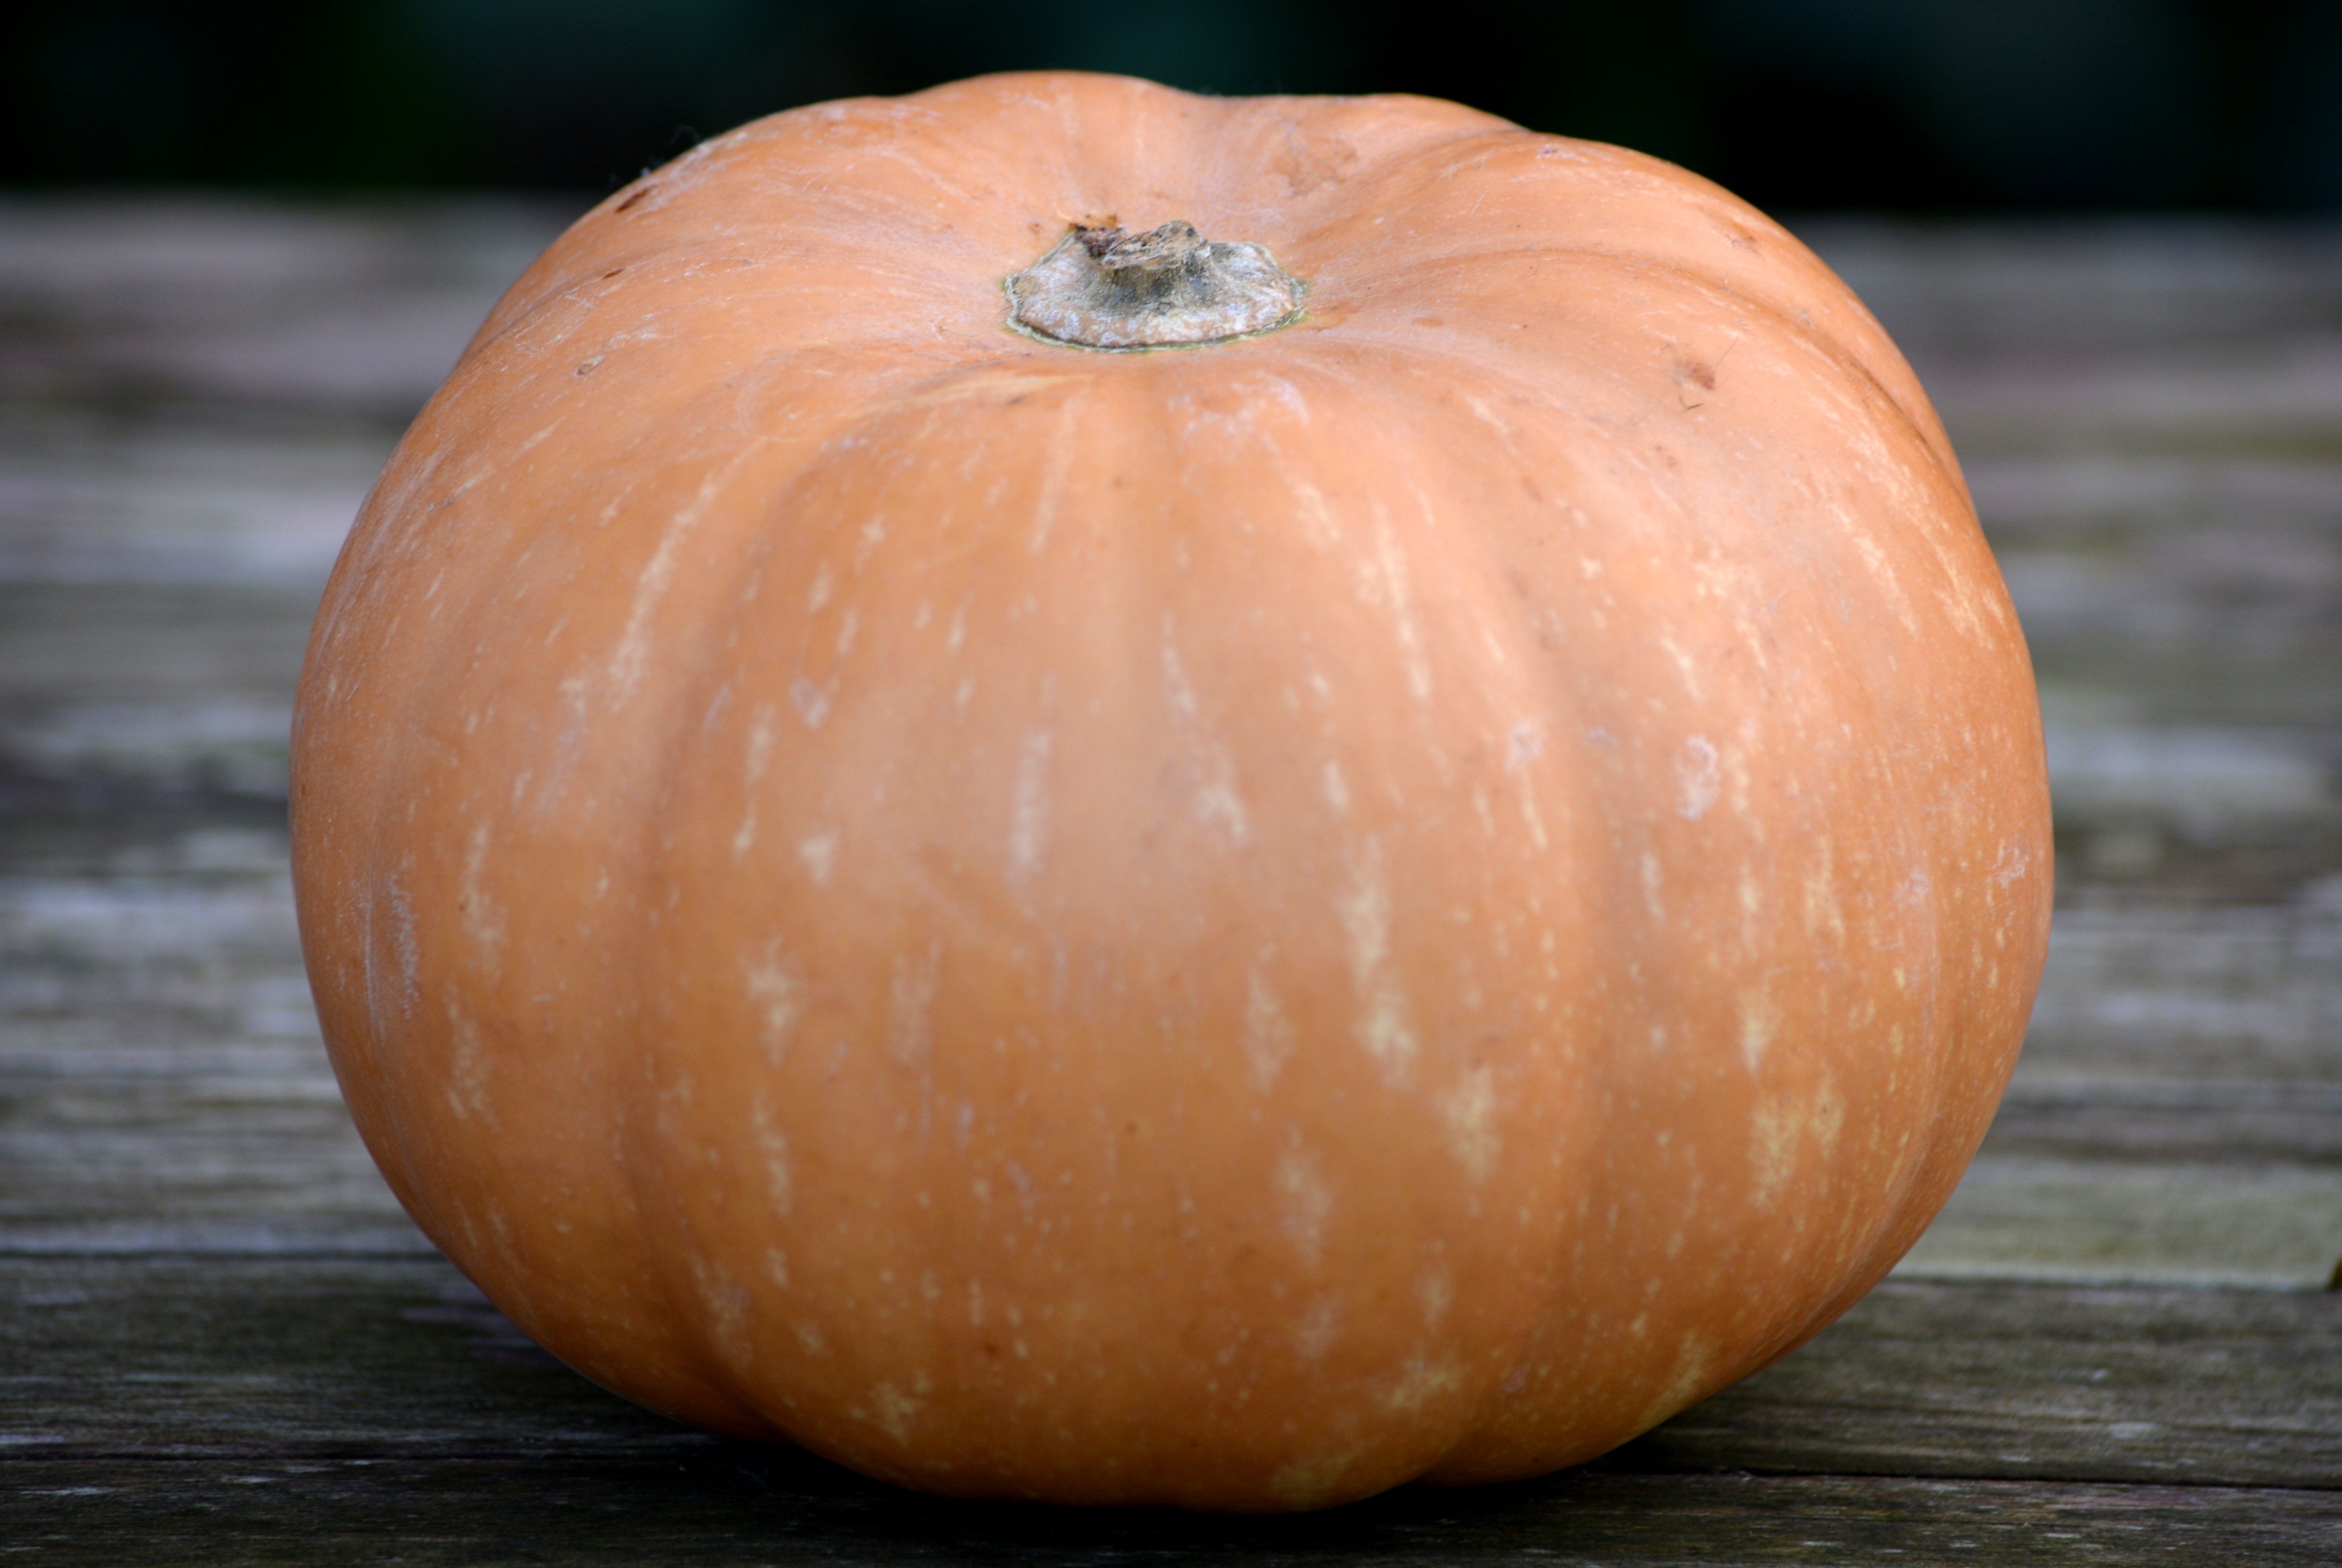
orange, food, produce, vegetable, autumn, pumpkin, gourd, jack o lantern, calabaza, carving, cucurbita, winter squash, land plant